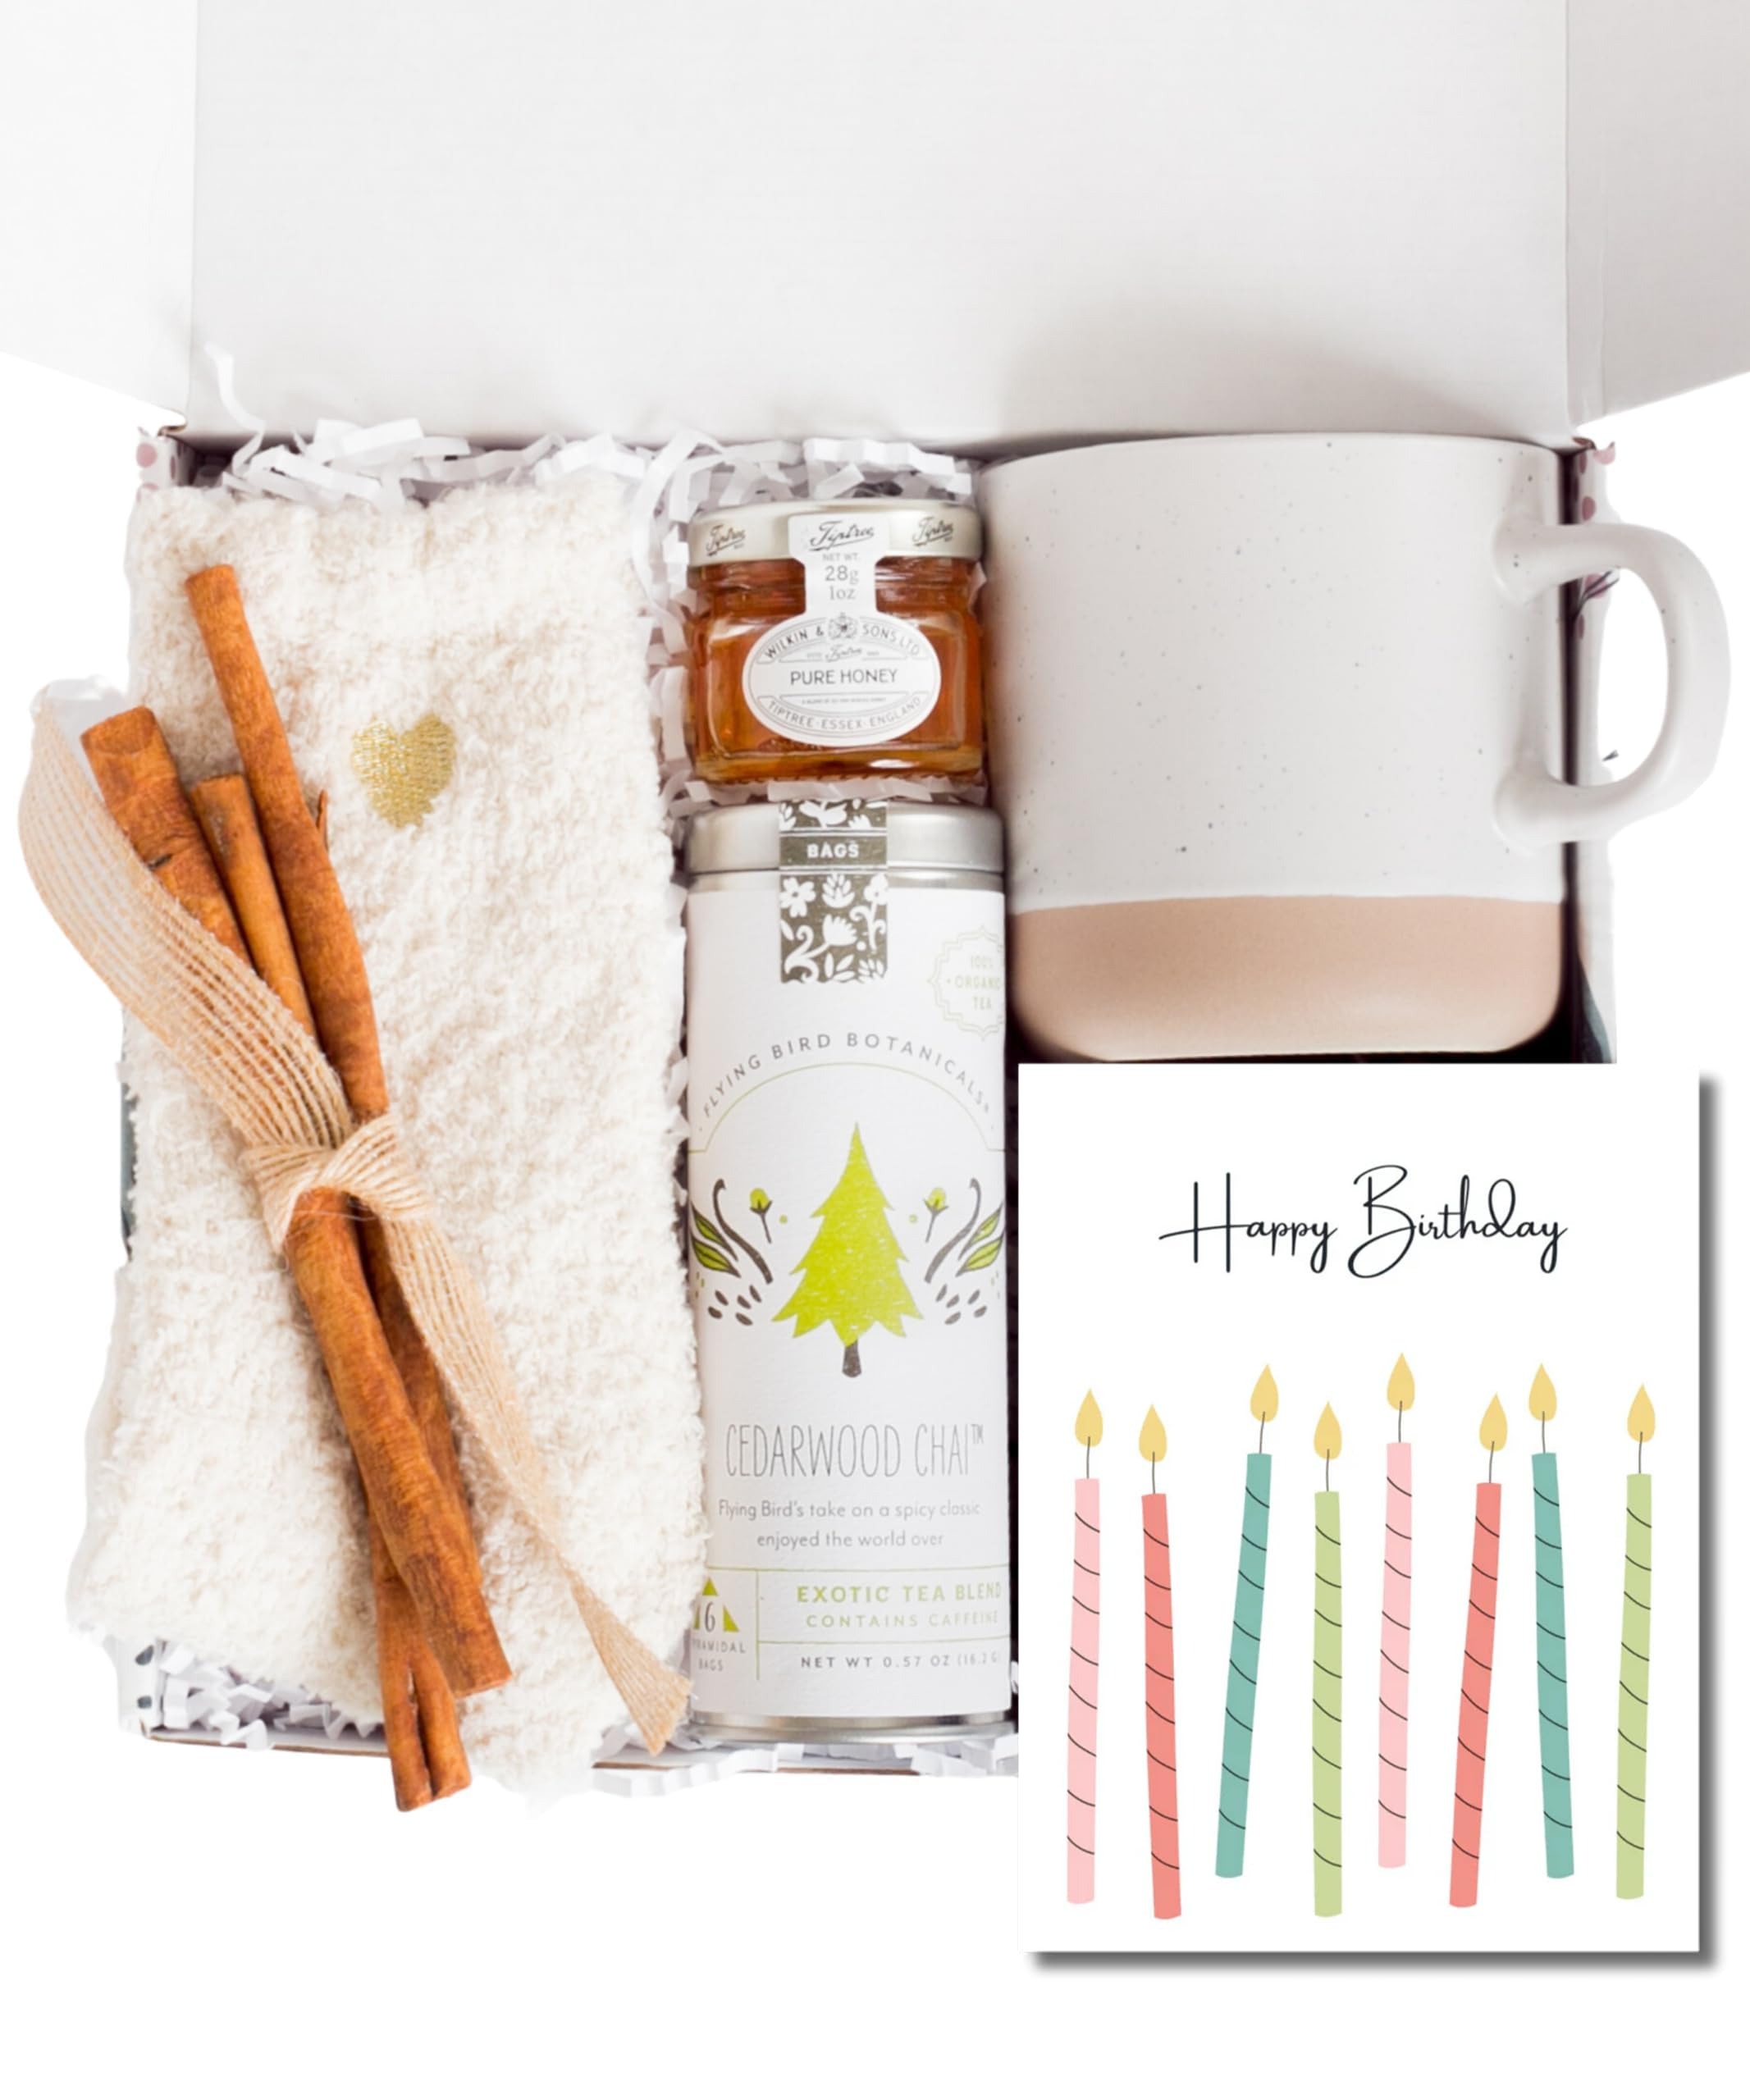
Item Name: Unboxme Birthday Gift Basket for Women - Soothing Self Care Box with Fluffy Socks, Ceramic Mug, Chai Tea, Honey & Cinnamon for Mom, Sister, Friends and Coworkers
Bullet Point 1: Perfect Birthday Gift for Women: Hand-packed with care, our birthday gift set is ideal for making her feel special. It includes cozy white socks, a cream ceramic mug, organic chai tea, a mini honey jar, cinnamon sticks, and a heartfelt birthday card.
Bullet Point 2: USDA Organic and Thoughtful: High-Quality, Premium Products: Each item in this wellness gift box is made with the finest organic ingredients, including natural cinnamon and honey.
Bullet Point 3: Thoughtful and Unique: Stand out with a gift that truly shows you care. Our Unboxme Gift Baskets offer a unique and thoughtful way to express your love and appreciation.
Bullet Point 4: Soothing and Relaxing Experience: Enjoy the calming benefits of organic chai tea, aromatic cinnamon sticks, and antioxidant-rich honey. This combination provides natural relaxation and wellness, making it a perfect birthday gift.
Bullet Point 5: Beautiful Presentation: Packaged in a beautifully designed gift box, ready to impress and delight. No additional wrapping needed, making it a hassle-free gifting solution.
Product Description: "Delight the special woman in your life with the Unboxme Birthday Gift For Women - a curated self-care oasis that celebrates her uniqueness. This exquisite tea gift set box is meticulously designed to pamper and please, featuring a luxurious selection of birthday gifts for women that are as unique as they are indulgent. Inside the beautifully crafted tea gift box for tea lovers, she'll discover a pair of ultra-soft fluffy socks, a sleek ceramic mug, aromatic chai tea, and soothing honey - each element chosen to create the ultimate spa experience at home. Whether she's a tea enthusiast or simply appreciates the finer things in life, this tea gift set for men and women alike is sure to enchant. It's not just a birthday tea gift for women; it's a celebration of wellness, comfort, and the simple joys of life. The Unboxme tea selection gift box is an unmatched birthday surprise box for women, offering a treasure trove of tea baskets gift sets, and a tea sampler that will delight her senses. It's the perfect women's birthday gift idea for those seeking something beyond the ordinary, a happy birthday box for women that serves as a heartfelt reminder of your appreciation and love."
Value: 1.0
Unit: Count

Price: 36.99